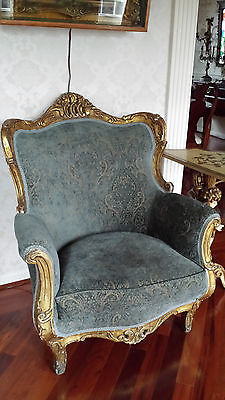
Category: chair